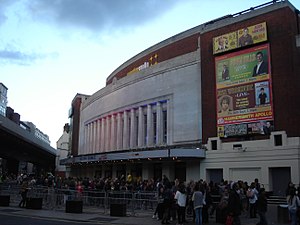
Eurovision Song Contest's Greatest Hits / Beliggenhed
Eventim Apollo, London
Eurovision Song Contest's Greatest Hits er et forindspillet koncertprogram arrangeret af European Broadcasting Union og produceret af British Broadcasting Corporation for at fejre Eurovision Song Contests 60 års jubilæum. Flere lande bekræftrde, at de ville vise udsendelsen på forskellige tidspunkter, der passede ind i tv-selskabernes planlægning, herunder Australien, der for første gang deltog ved